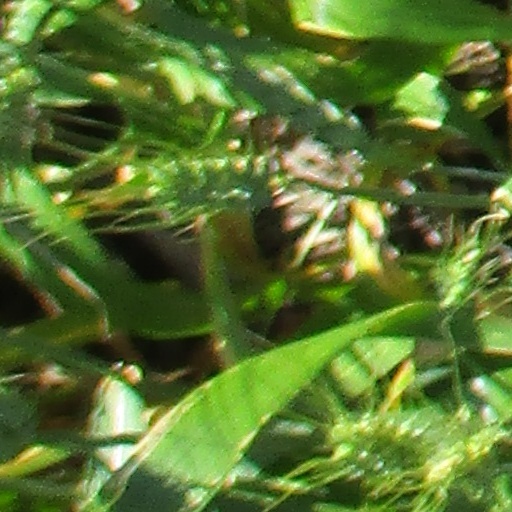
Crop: wheat